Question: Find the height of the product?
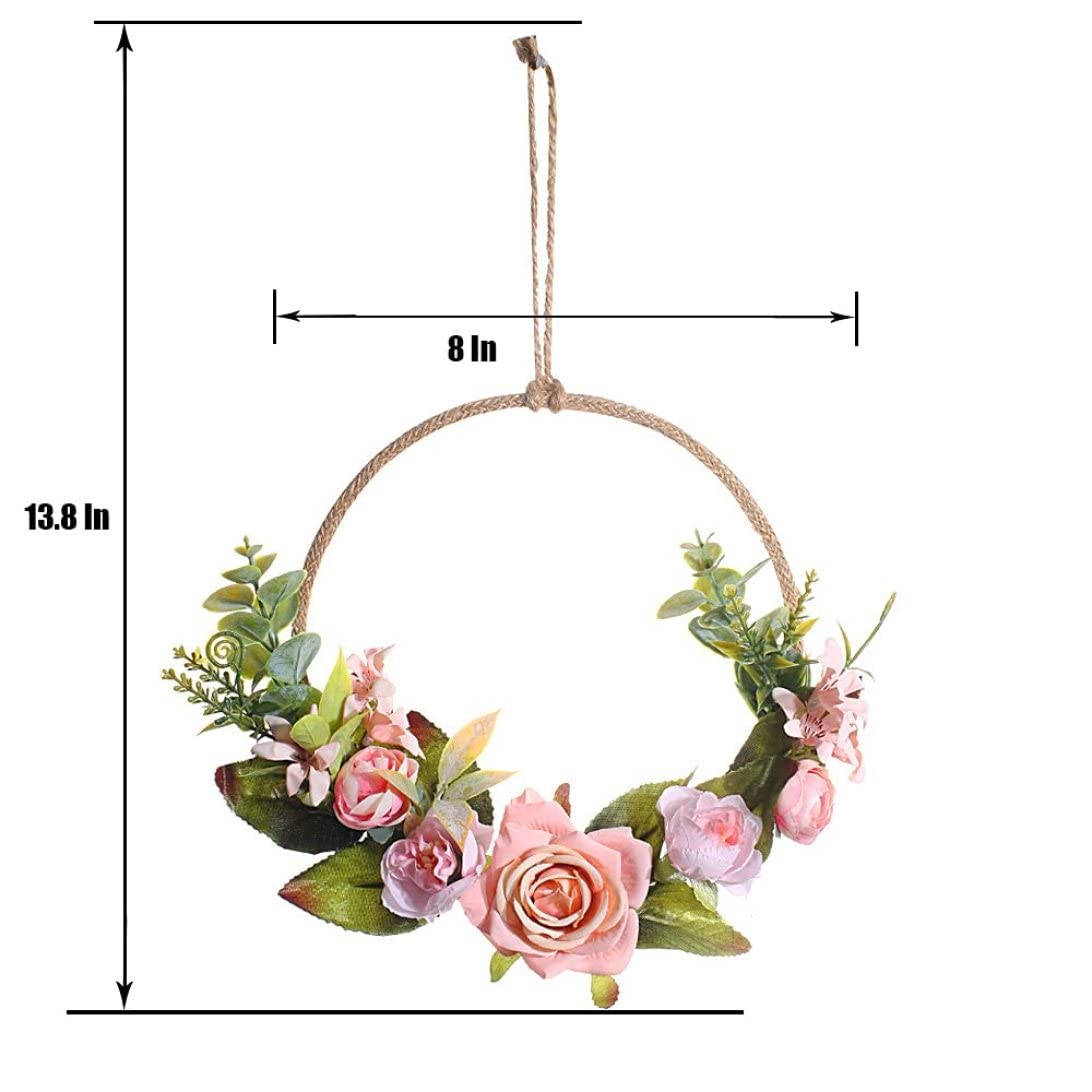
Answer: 13.8 inch